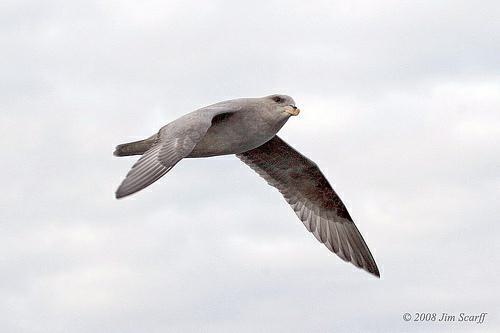
A photo of a northern fulmar